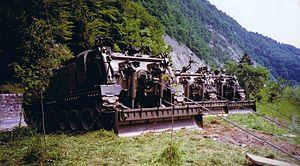
Le Char 68/88 est un char de combat principal construit par Eidgenössischen Konstruktionswerkstätte à Thoune en service dans l'armée suisse de 1974 à 2003.
Les équipements de l'Armée suisse, rassemblent différentes sortes de véhicules, des chars de combat, des véhicules de transport de troupe ainsi que des hélicoptères de transport et des avions de combat en service dans les Forces terrestres ou les Forces aériennes.
Le char de dépannage 65/88 est un char du génie/char de dépannage produit par K + W Thun en service au sein de l'armée suisse de 1972 à 2008.